Gísli Magnússon

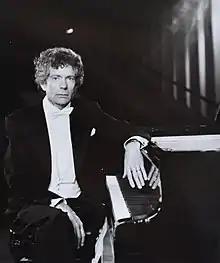
Gísli Magnússon

Gísli Magnússon (5 February 1929 – 28 May 2001) was an Icelandic pianist. His career spanned more than half a century.